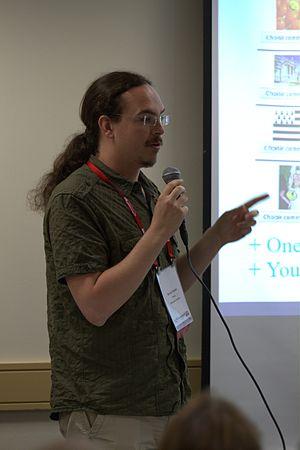
Wikimania est une conférence internationale rassemblant chaque année des personnes intéressées par les projets hébergés par la fondation Wikimedia et le mouvement Wikimédia en général.